Merry's Museum

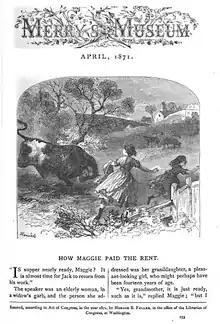
"How Maggie Paid the Rent," "Merry's Museum", April 1871

Merry's Museum (1841–1872) was an illustrated children's magazine established by Samuel Griswold Goodrich in Boston, Massachusetts, United States, in 1841. Louisa May Alcott served as editor for a year or so, and also contributed stories, as did Lucretia Peabody Hale, Caroline Hewins, Rebecca Sophia Clarke, Helen W. Pierson, and others. For some time it was published in New York.